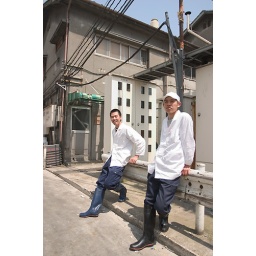
at the Tsukiji fish market in Tokyo.